J.P. Morgan Reserve Card

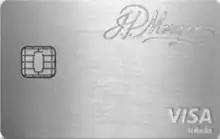
A J.P. Morgan Reserve Card with EMV from 2019

The J.P. Morgan Reserve Card, formerly branded and colloquially known as the Palladium Card, is a credit card issued by J.P. Morgan on the Visa network. It is reserved for the wealthiest clients of the firm's global private bank. The card is minted out of a brass alloy, laser-engraved, and plated with metal palladium and 23-karat gold. Eligibility for the card is not fully known as it is invitation-only and at the discretion of J.P. Morgan. The card does not report to credit bureaus or maintain a pre-set credit limit. It is considered a status symbol among the affluent.